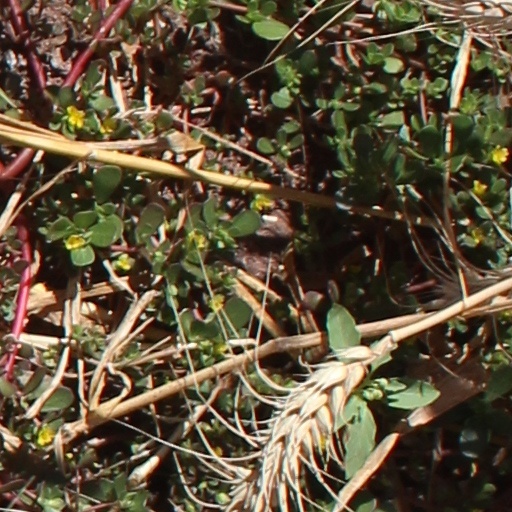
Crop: wheat